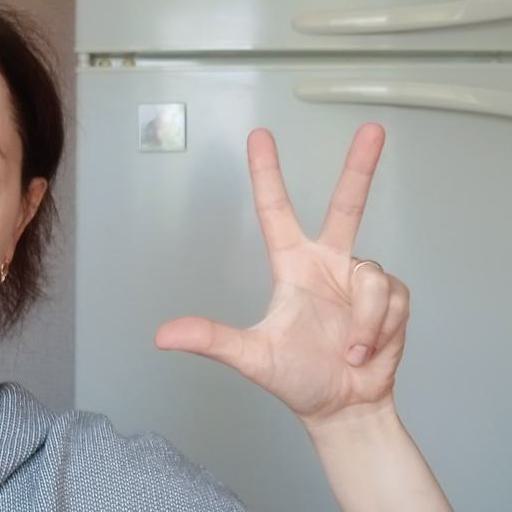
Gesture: three2